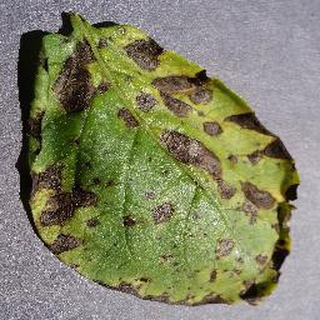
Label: potato_early_blight